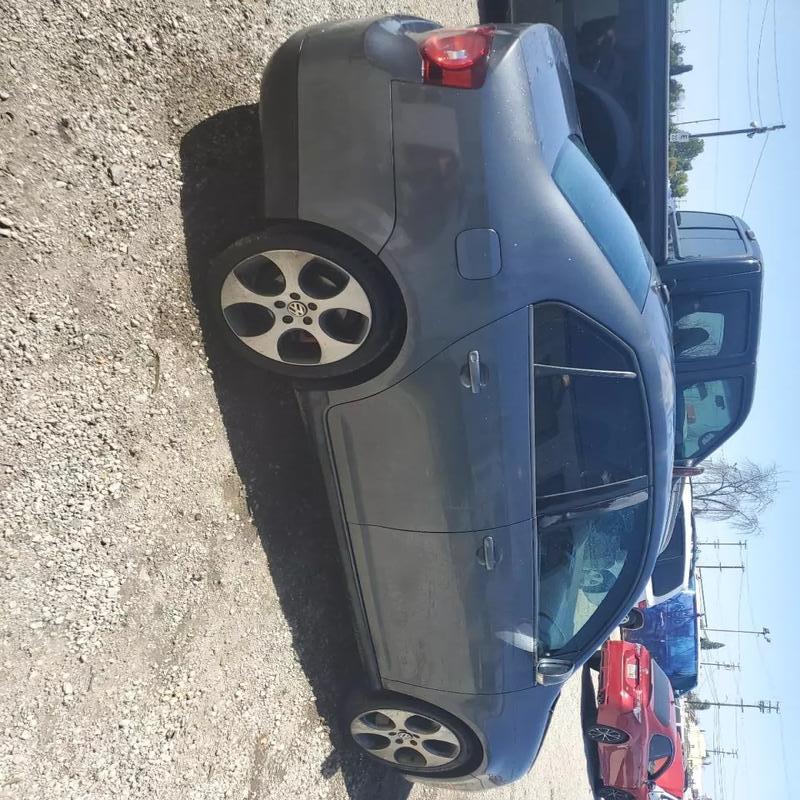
Aucun dommage détecté.
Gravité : aucun